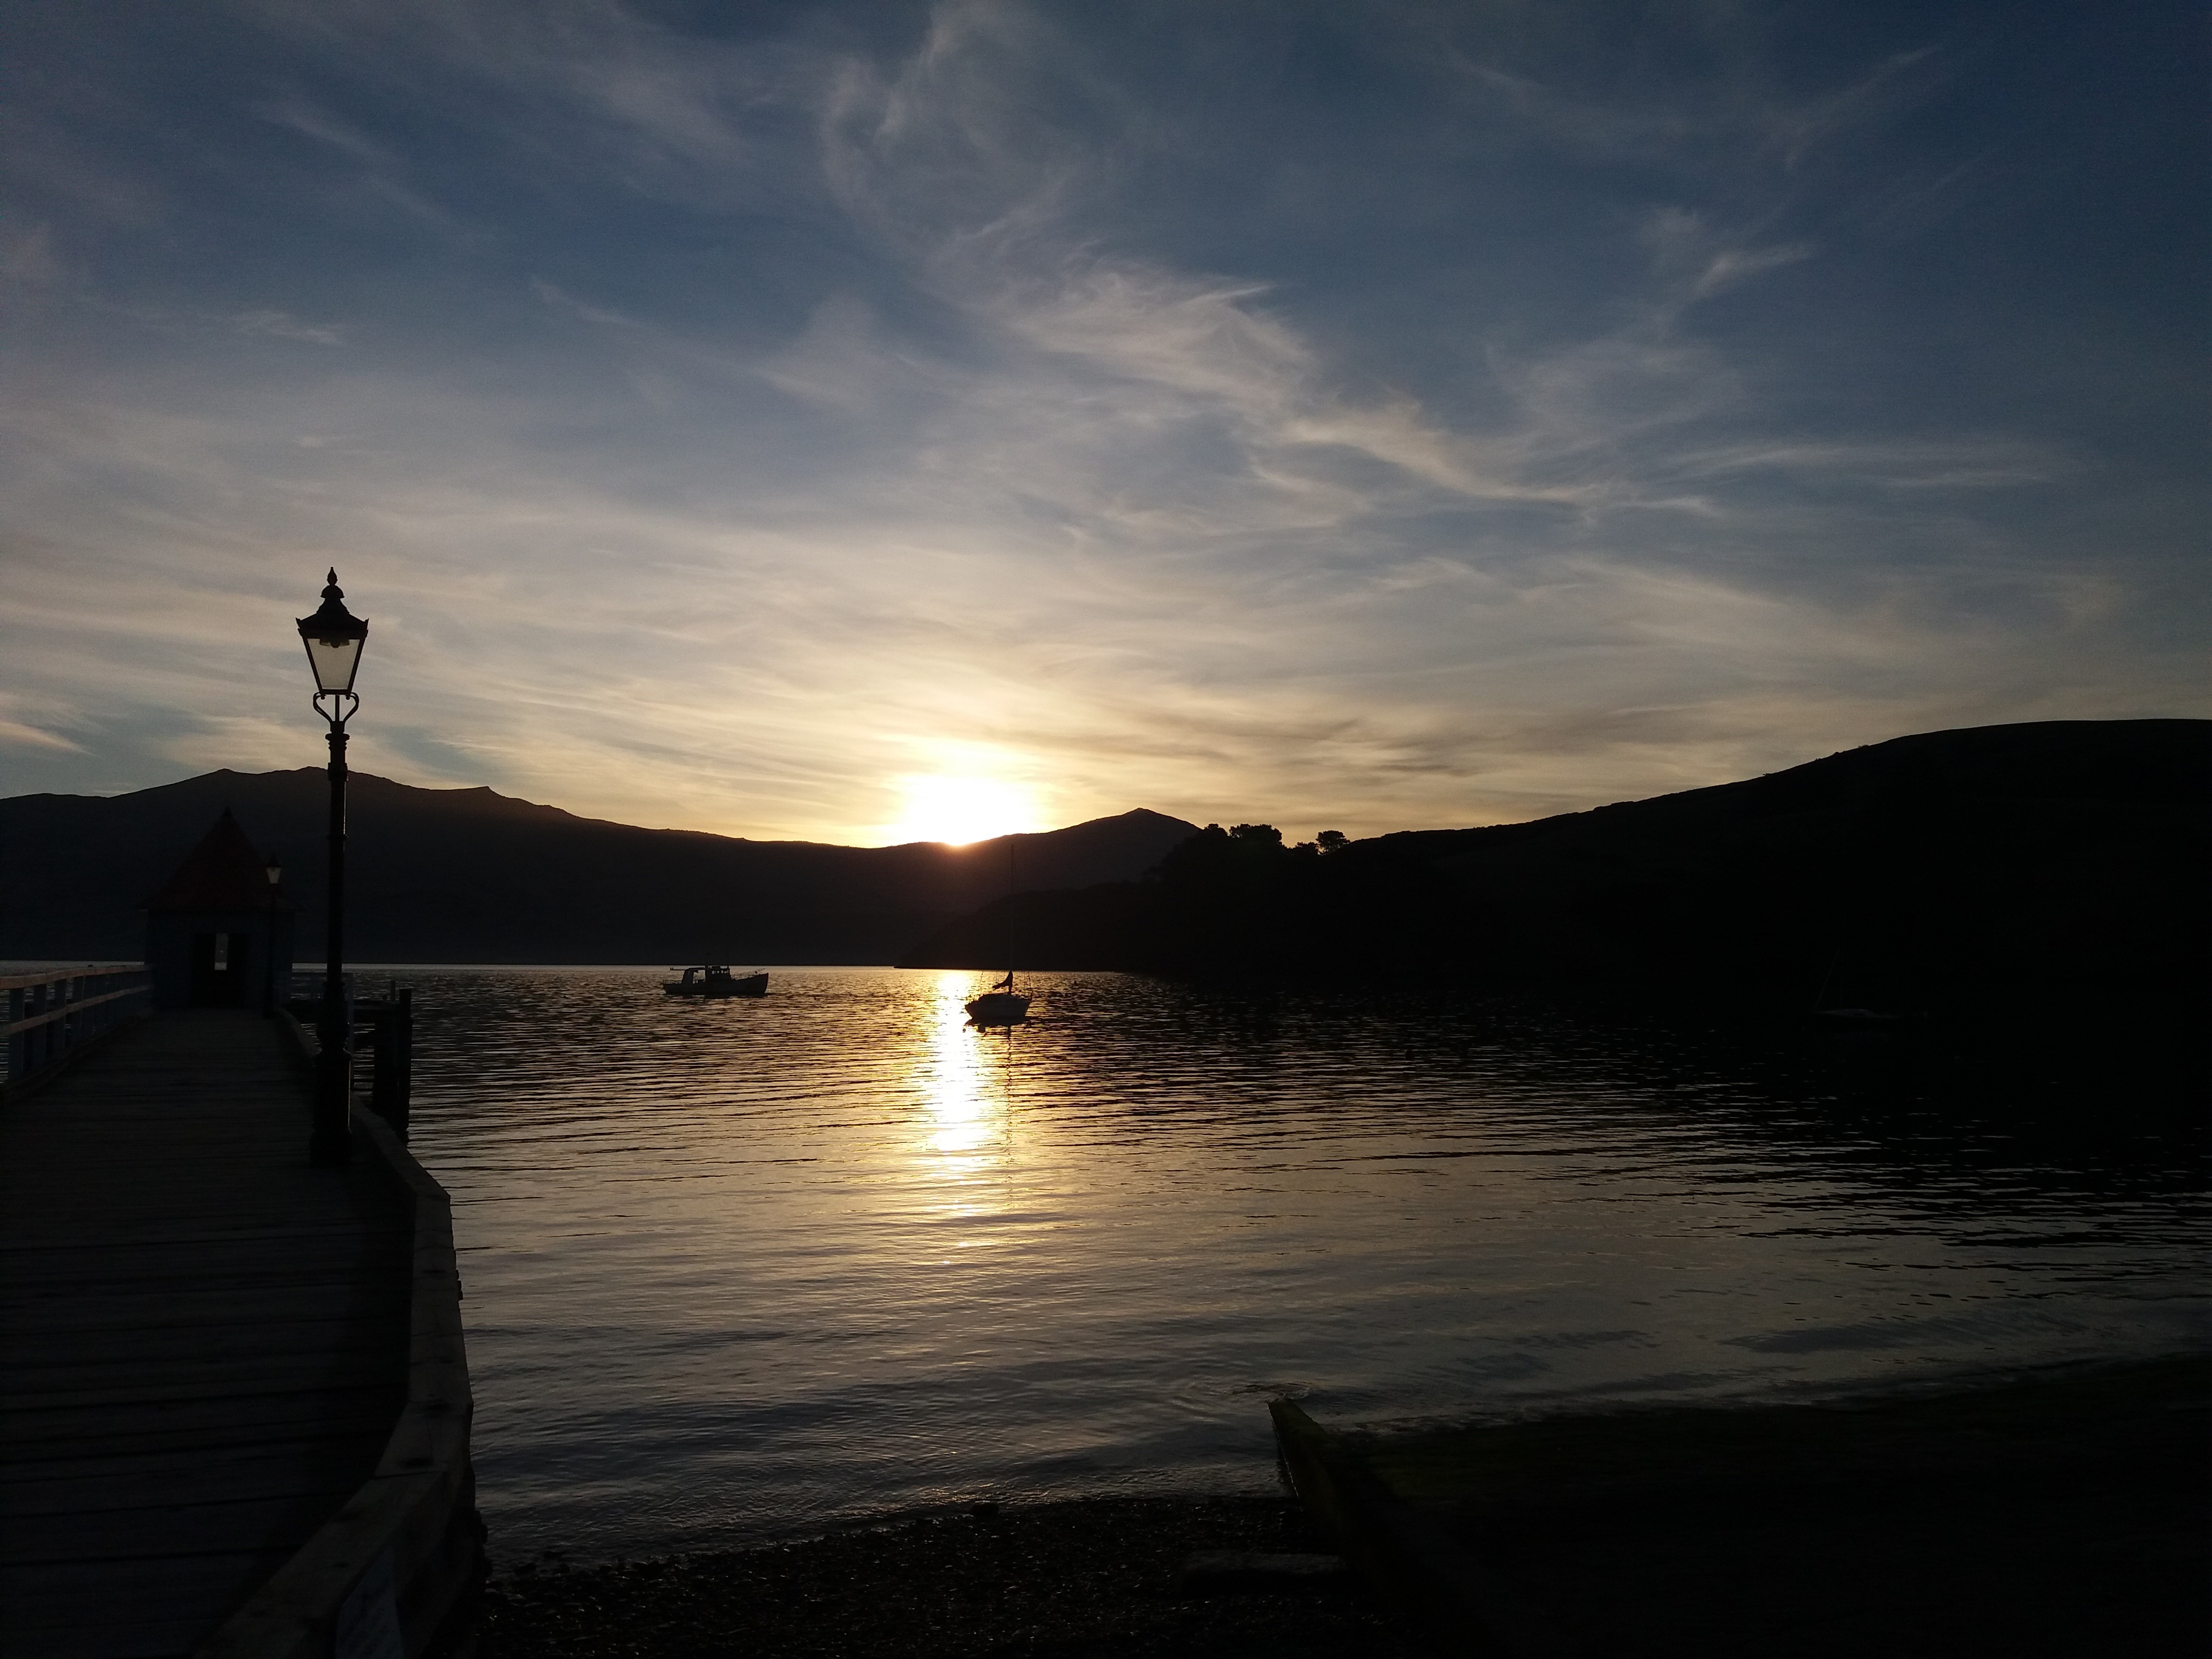
sea, coast, ocean, horizon, cloud, sky, sun, sunrise, sunset, sunlight, morning, lake, dawn, river, dusk, evening, reflection, vehicle, bay, body of water, loch